Karl Wilhelm Naundorff

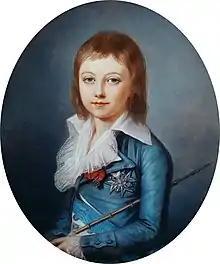
Louis Charles of France (Louis XVII).

Prince Louis-Charles, the son of Louis XVI and Marie Antoinette, was imprisoned during the French Revolution and believed to have died in prison. However, there were various rumors that monarchist sympathizers had spirited the young dauphin away from the Temple prison and that he was living elsewhere in secret.